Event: Nepal Earthquake
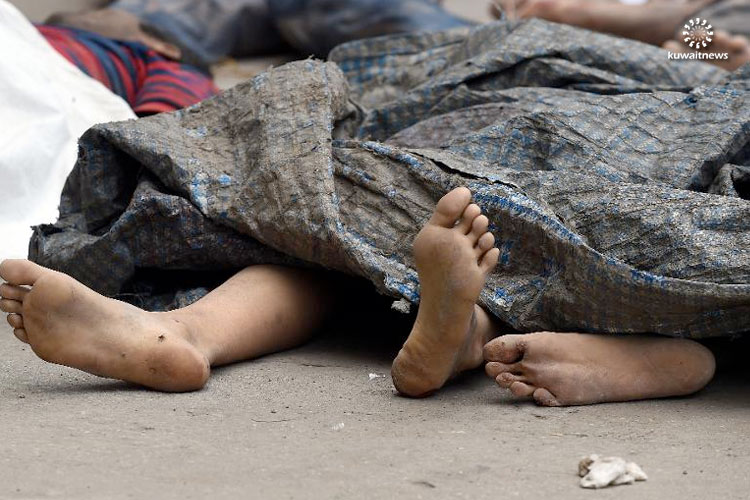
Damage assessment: no_damage